Neumann lines

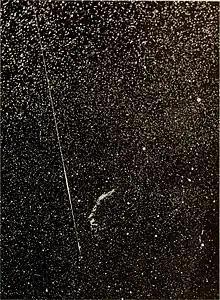
Iron meteorite showing relatively homegenous crystal formation with hexadedrite lamellae line, 1901

Neumann lines are named after who discovered them in 1848 in the hexahedrite meteorite which had fallen near Braunau (present-day Broumov, Czech Republic) in 1847.